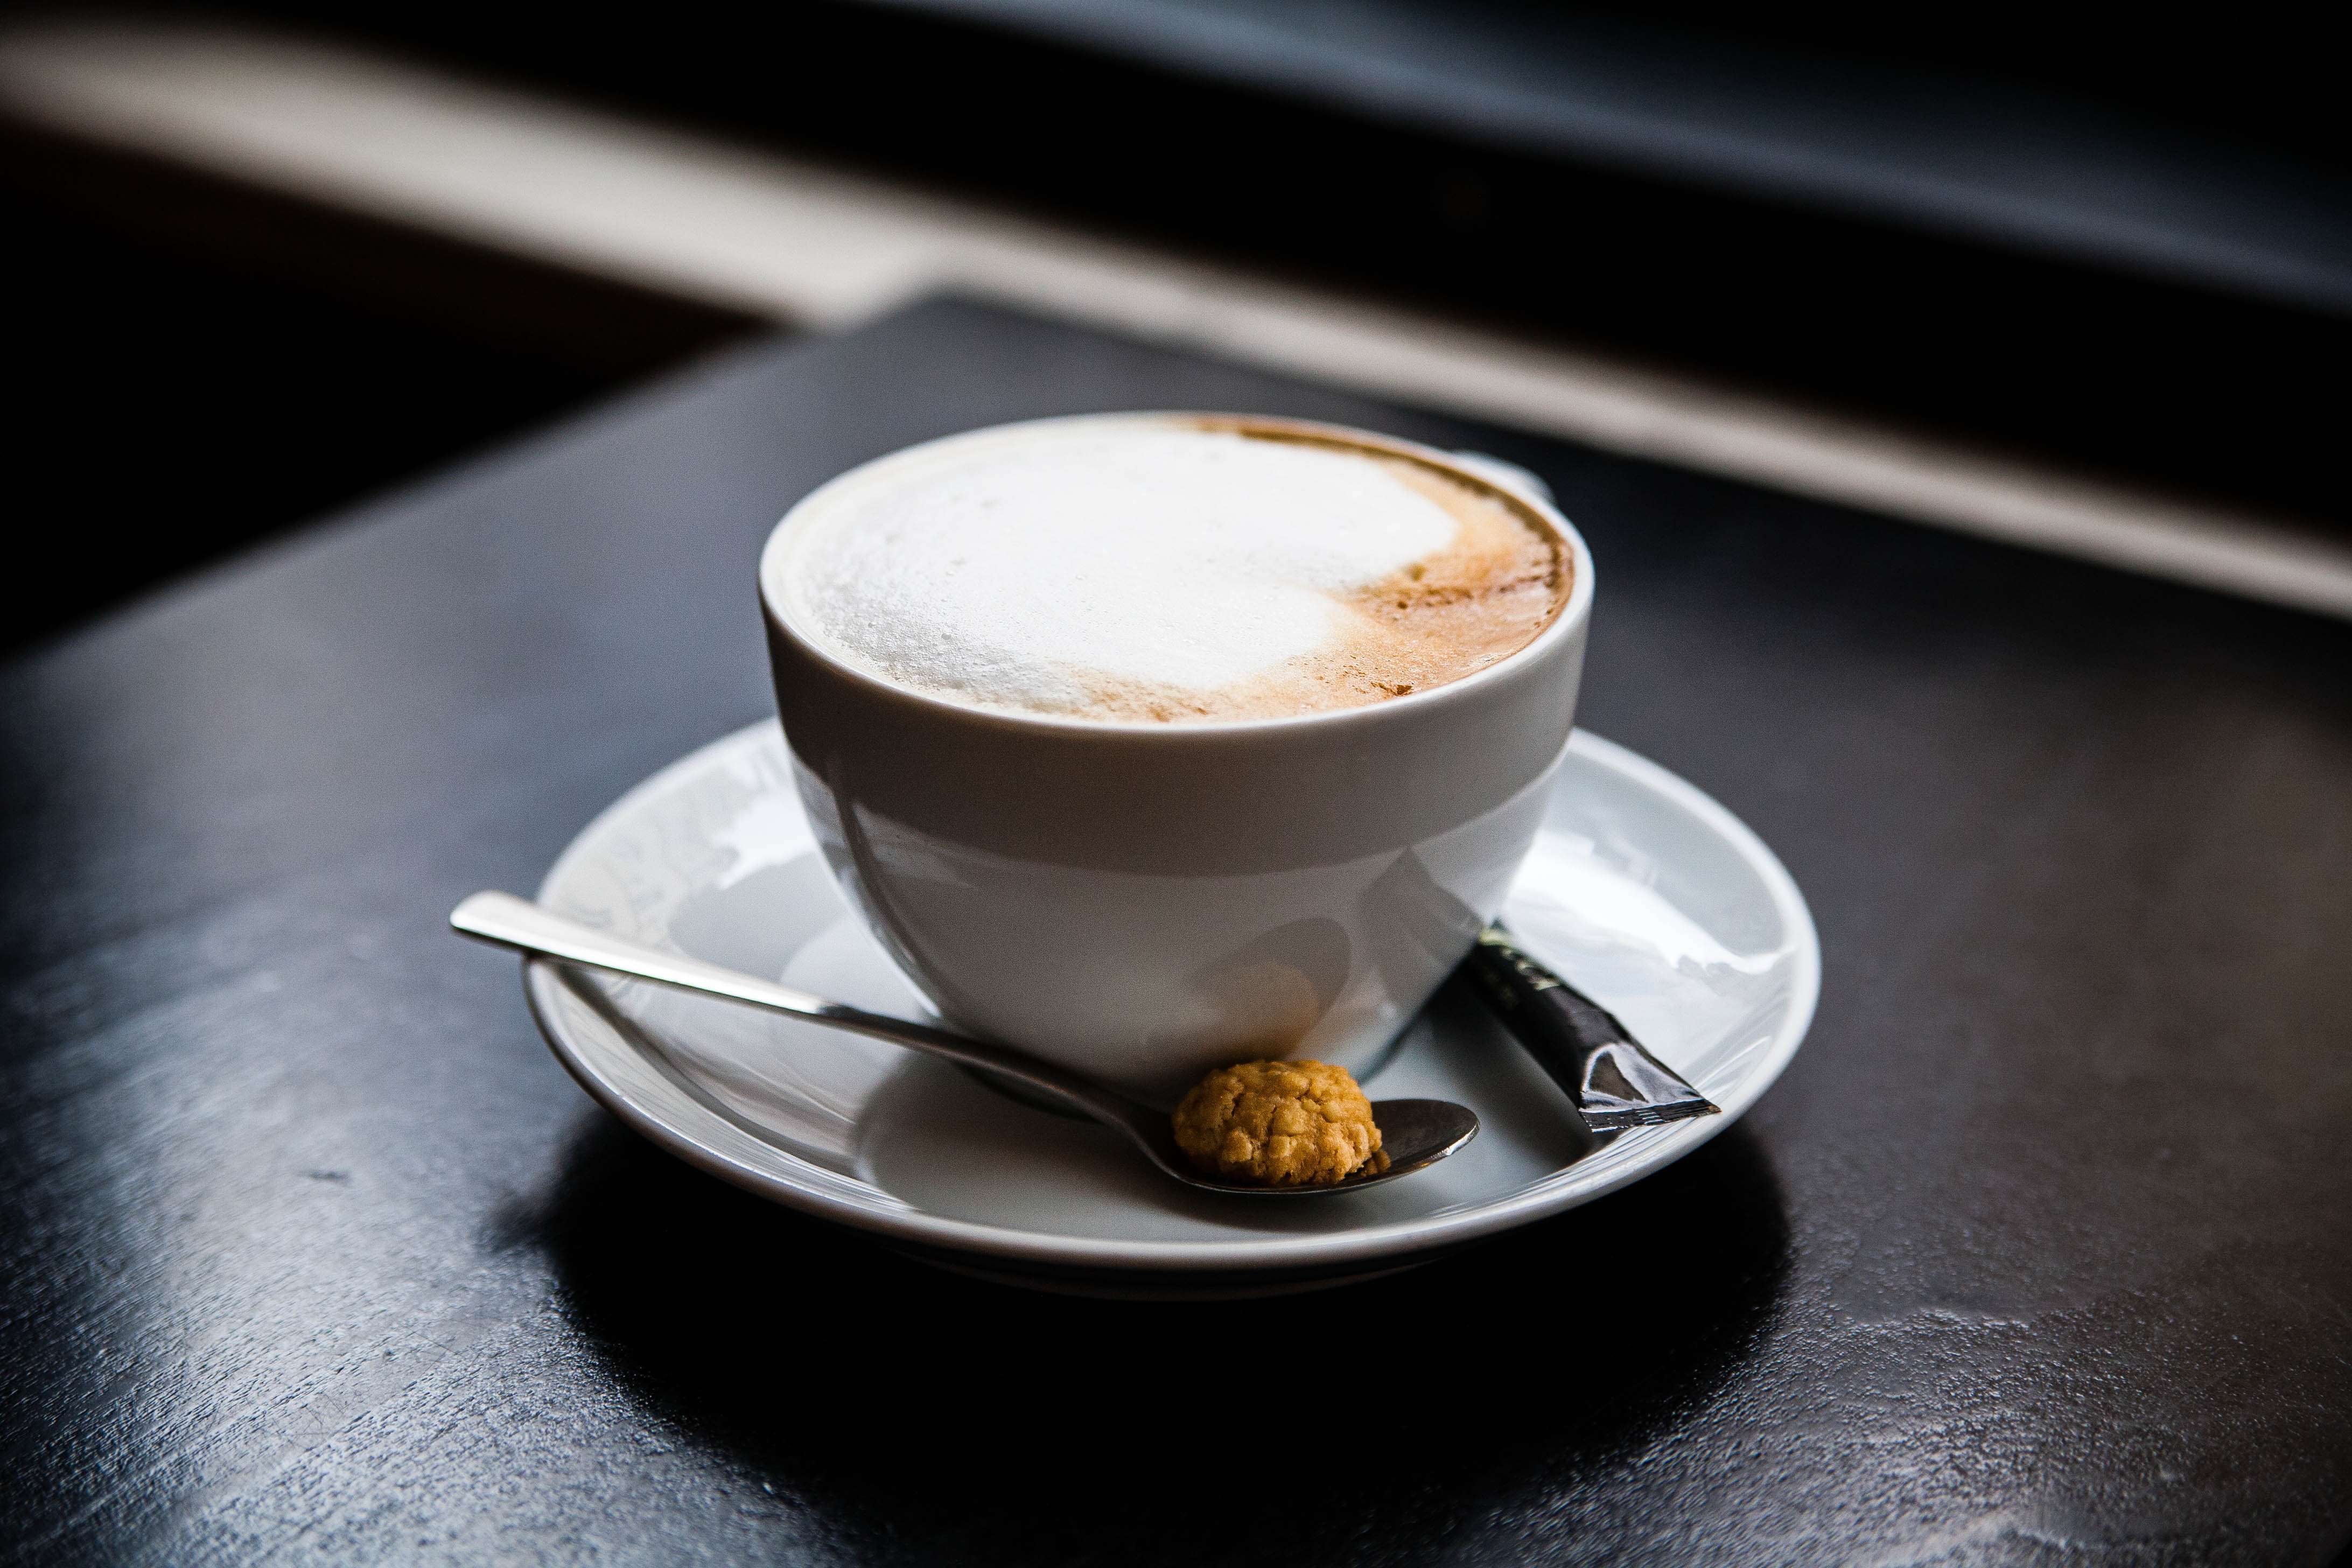
cafe, coffee, cup, latte, cappuccino, drink, espresso, coffee cup, caffeine, milchschaum, caf au lait, caff macchiato, coffee milk, ristretto, caff americano